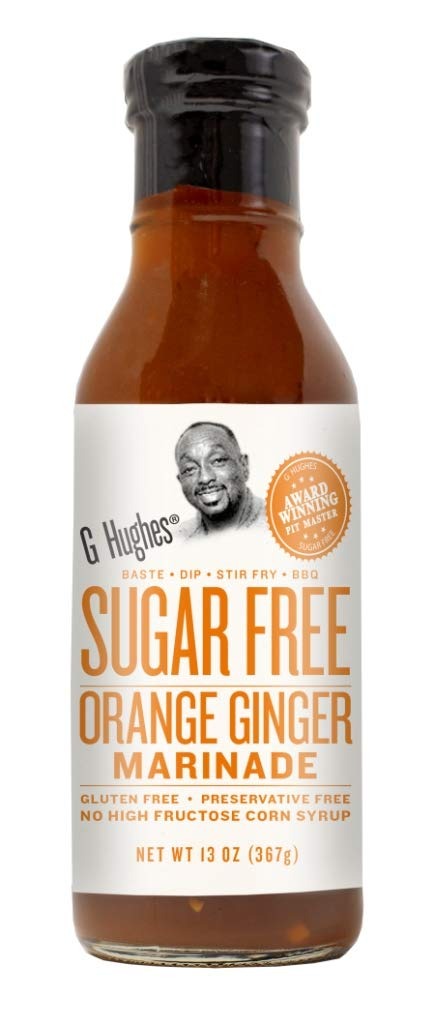
Item Name: G Hughes Sauce Teriyaki Orange Ginger, 13 oz. (Pack of 3)
Bullet Point: G Hughes Sauce Teriyaki Orange Ginger, 13 oz.
Value: 3.0
Unit: Count

Price: 5.665